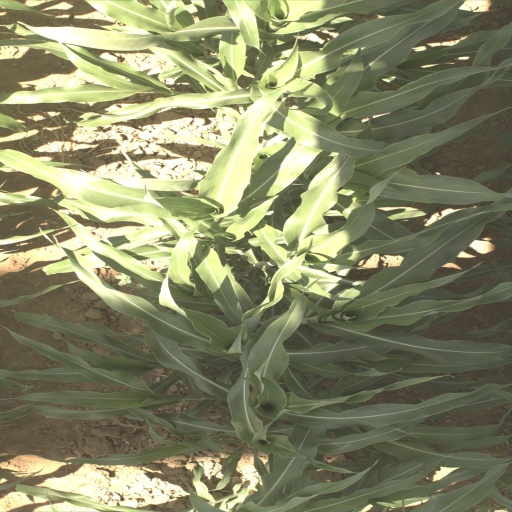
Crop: sorghum